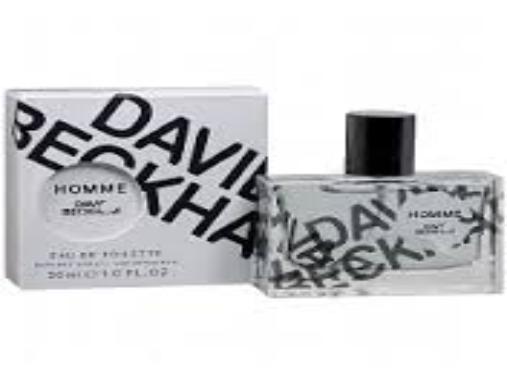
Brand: Homme by David
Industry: Necessities